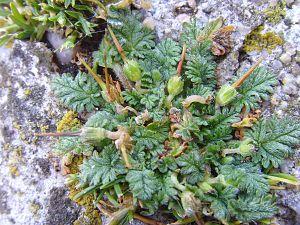
Erodium maritimum, feuilles et fruits, île de Beniguet, Le Conquet, Finistère, Bretagne, France
Le bec-de-grue maritime est une plante herbacée annuelle de la famille des Géraniacées.
Le genre botanique Erodium regroupe diverses plantes de la famille des Géraniacées, auxquelles on donne généralement le nom vernaculaire de becs-de-grue, en raison de leurs fruits comparables à de longs becs érigés. On en compte en tout une soixantaine d’espèces, pour la plupart originaires des régions méditerranéennes ou d’Asie occidentale.